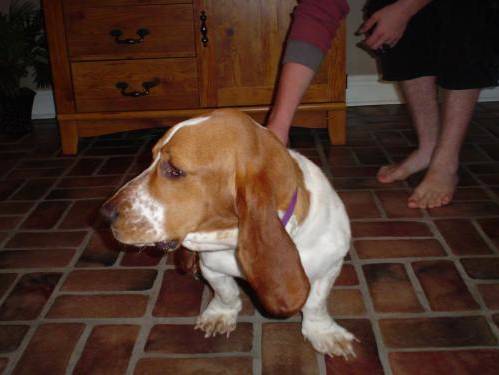
Label: dog